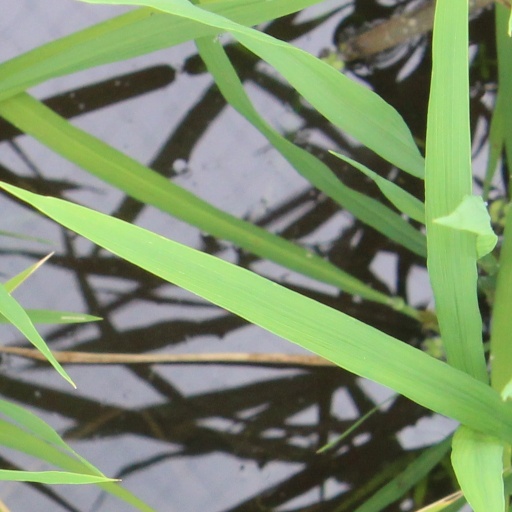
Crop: rice